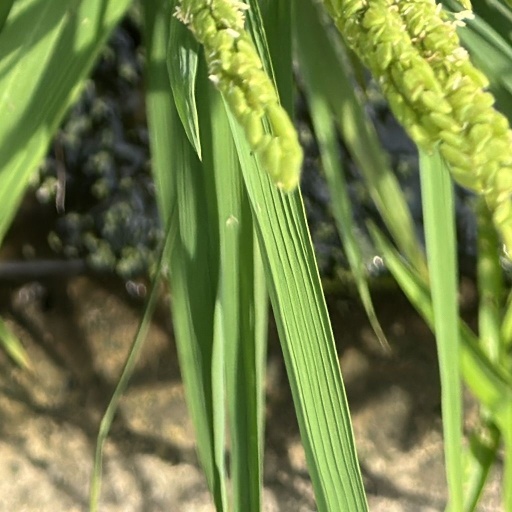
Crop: rice